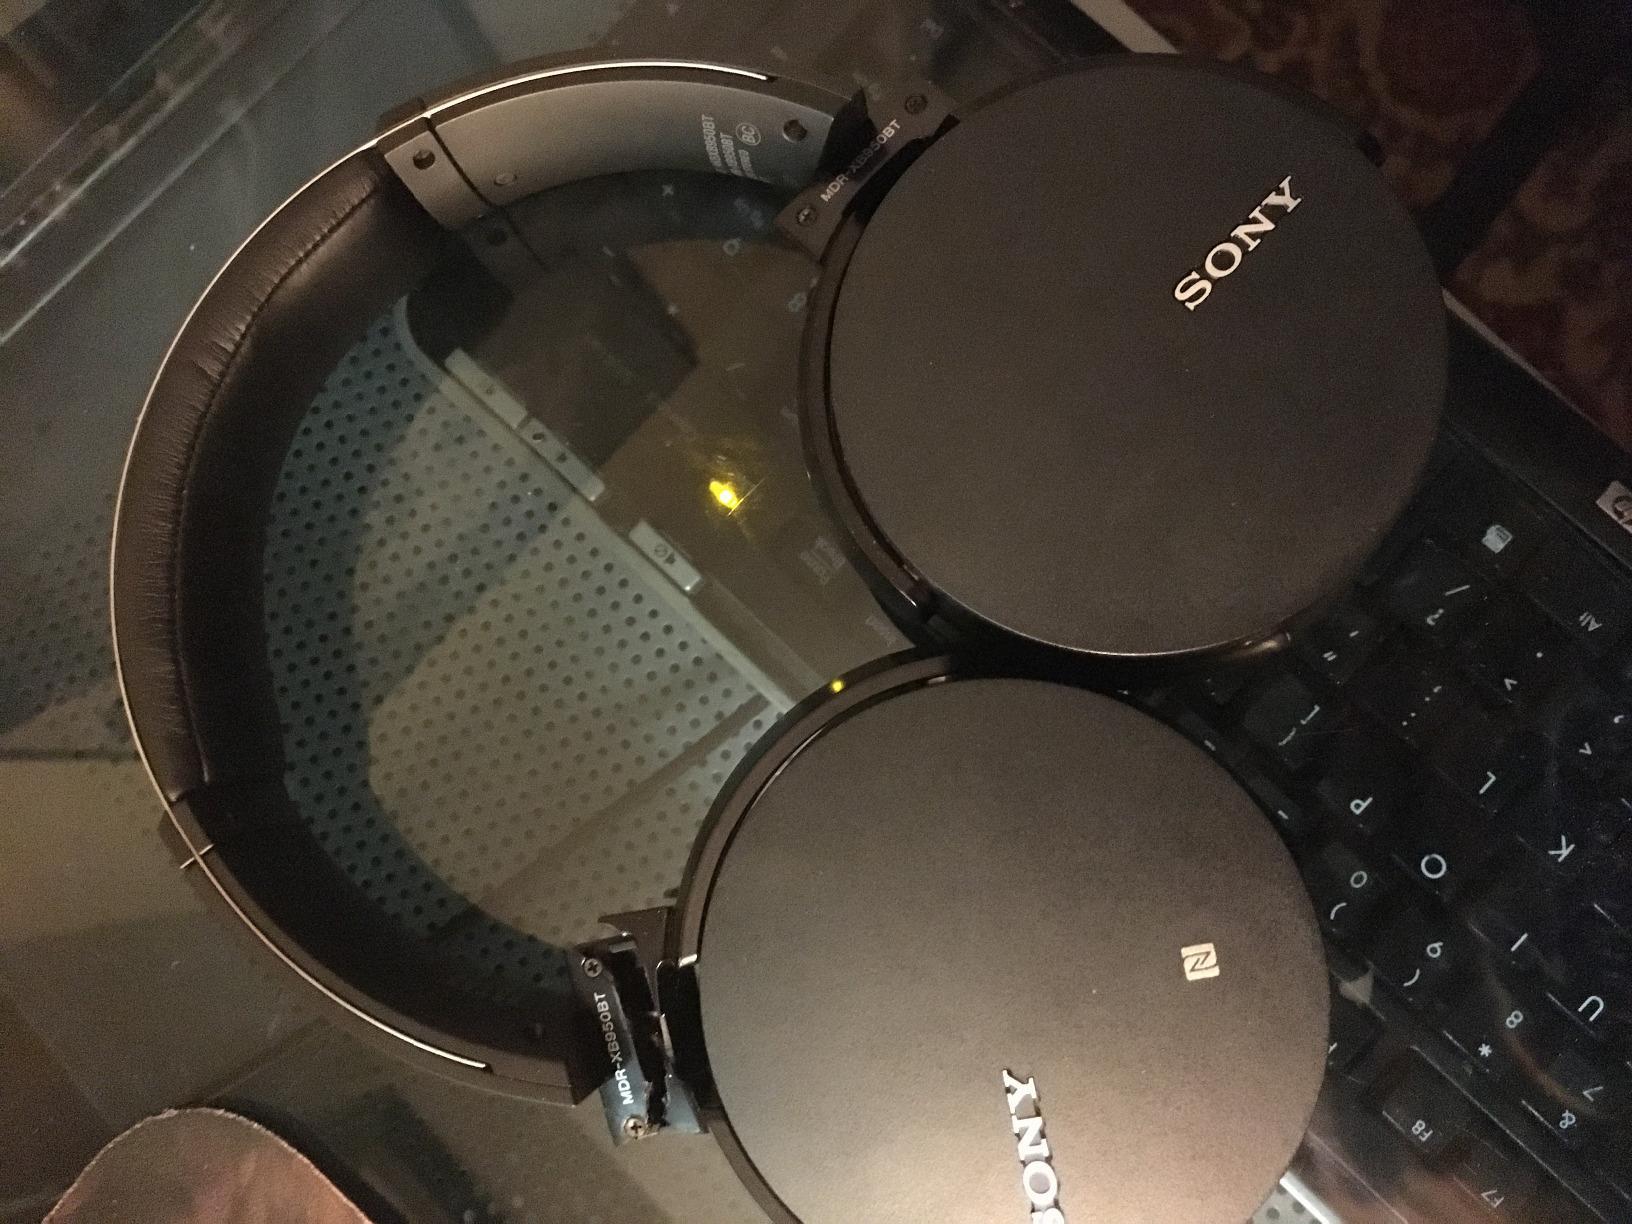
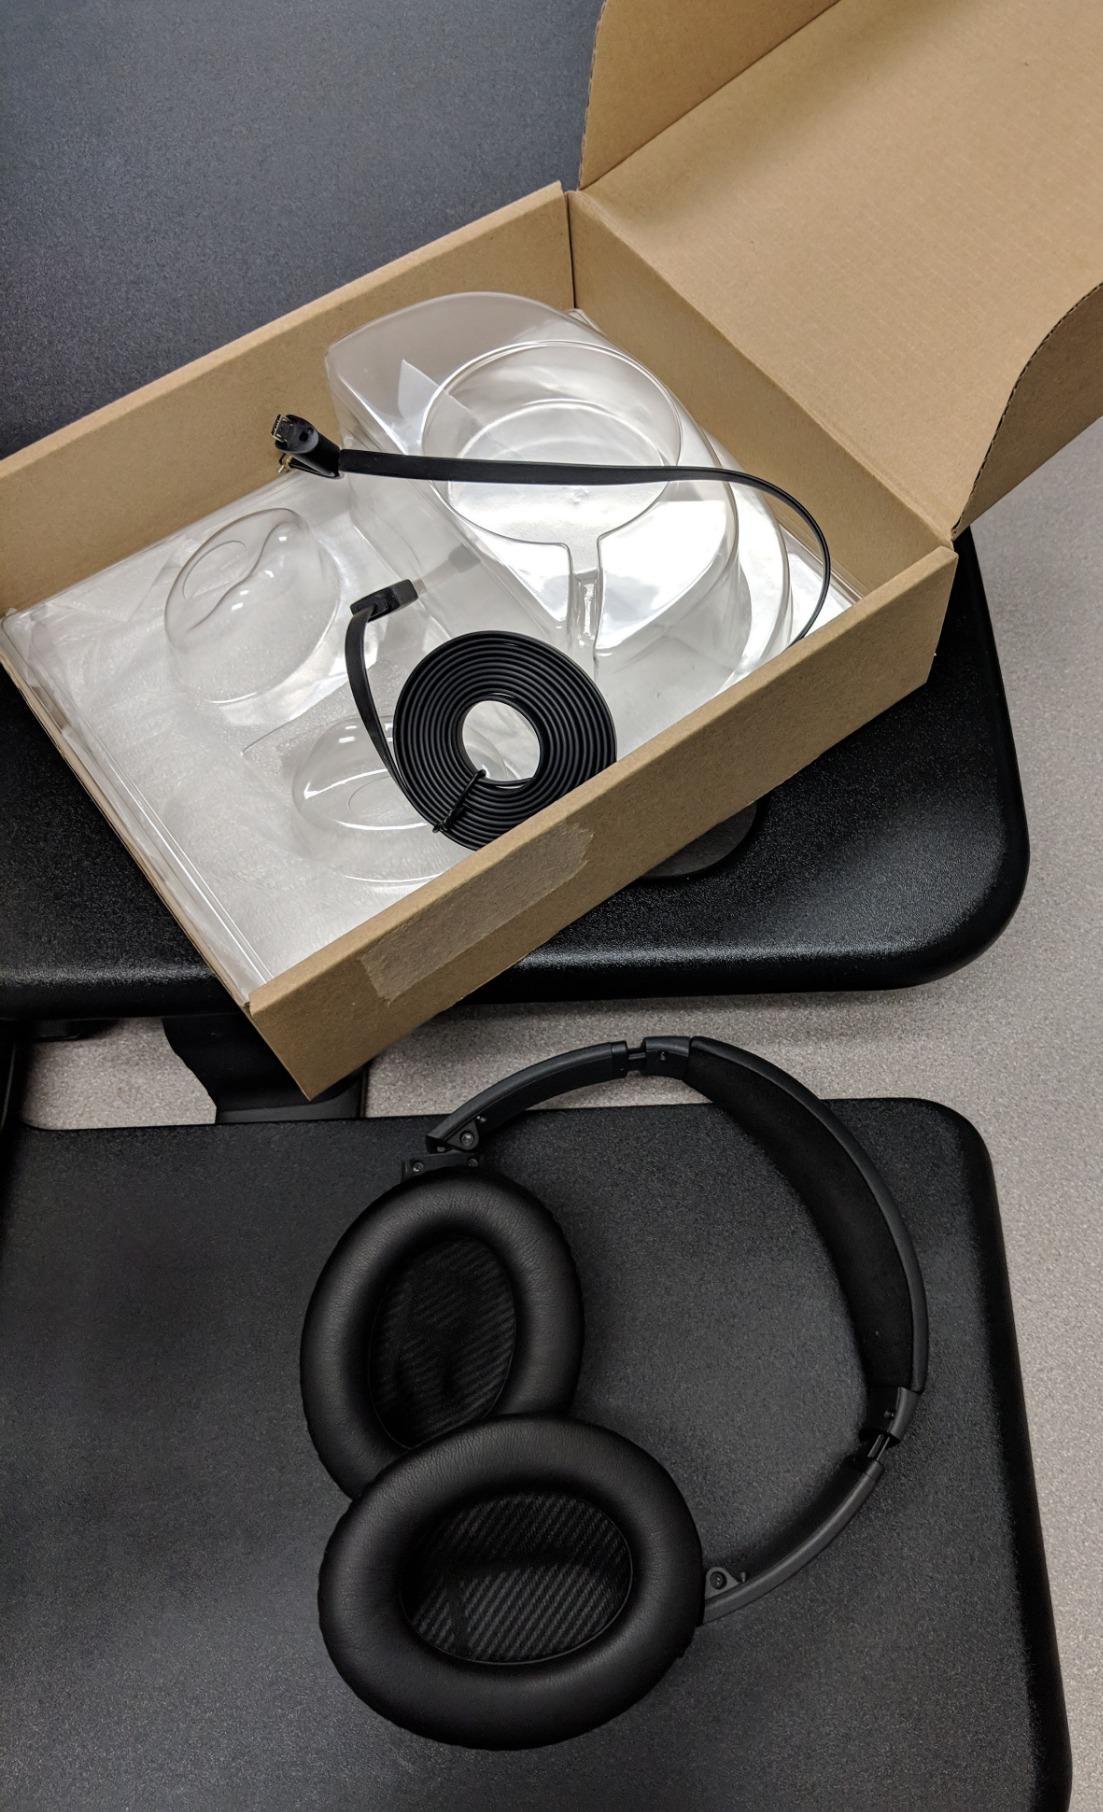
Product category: headphones
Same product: no